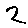
Label: 2